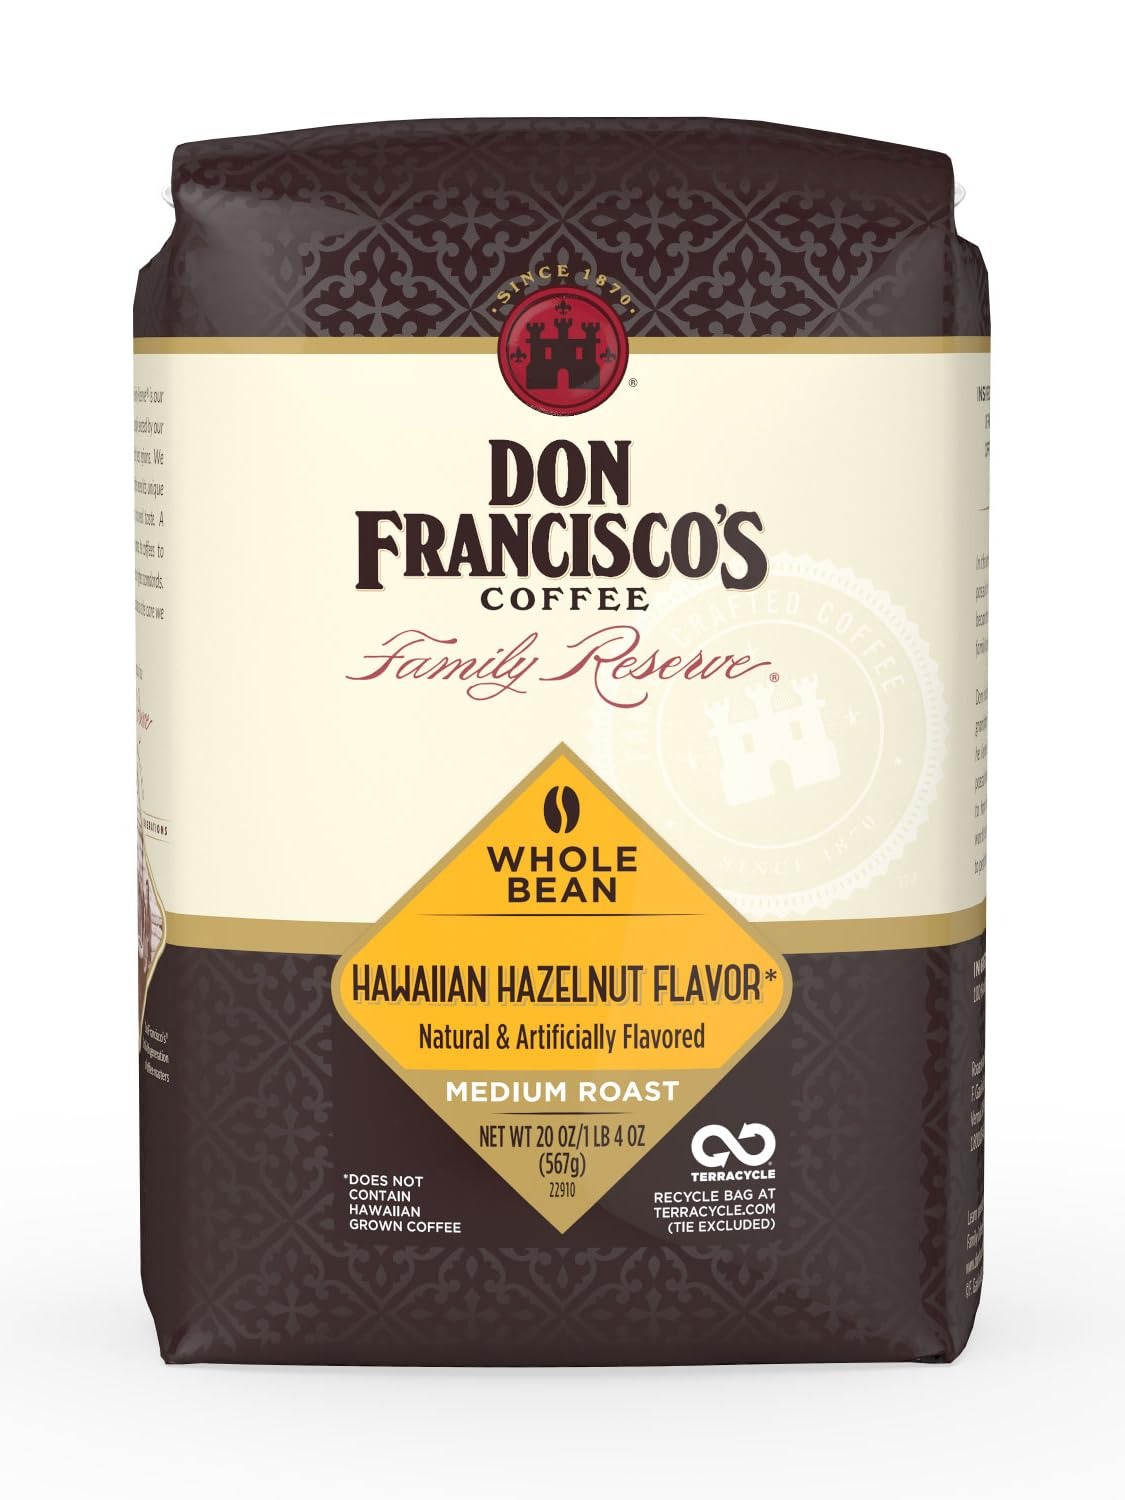
Item Name: Don Francisco's Premium Hawaiian Hazelnut Medium Whole Bean Coffee - 100% Arabica Beans, Perfect for Drip, Pour Over, and French Press - Carefully Sourced, Family-Crafted Since 1870 (20 oz Bag)
Bullet Point 1: Aromatic Medium Roast Blend: Don Francisco's Hawaiian Hazelnut is a medium roast 100% Arabica coffee blend with rich nutty aroma and hints of coconut flavor.
Bullet Point 2: Freshness Preserved: The nitrogen-flushed bags feature a one-way valve to maintain freshness, ensuring a rich and smooth taste in every brewed cup.
Bullet Point 3: Premium Quality: This kosher-certified coffee is blended, roasted, and packed in the USA, with a serving recommendation of two tablespoons per six-ounce serving.
Bullet Point 4: Sustainability Focused: Don Francisco's Coffee is committed to providing premium coffee with a reduced environmental impact. Our sustainable practices ensure you can enjoy your coffee knowing it's been responsibly sourced and produced.
Bullet Point 5: Family Tradition: Don Francisco's Coffee has been family-crafted since 1870. With over 150 years of expertise, we deliver premium coffee using sustainable practices. Experience the care that goes into every step, from farm to your cup.
Value: 20.0
Unit: Ounce

Price: 17.26